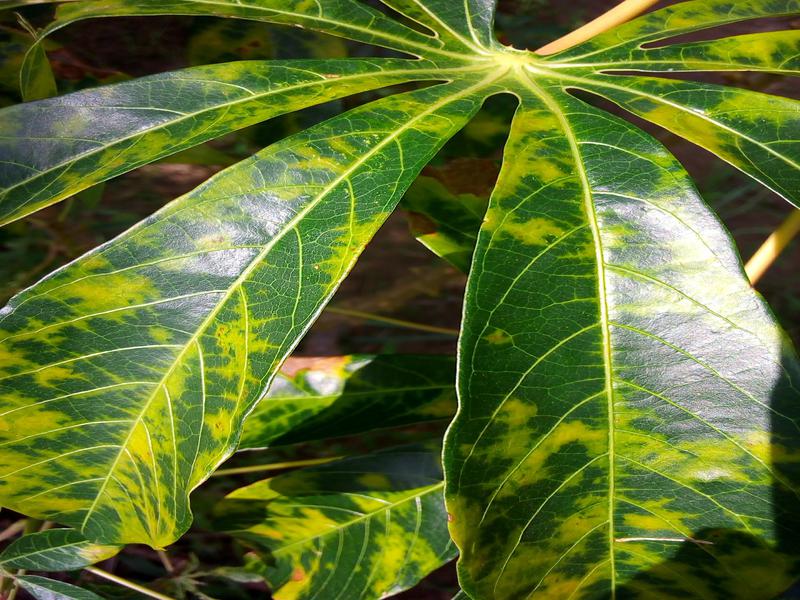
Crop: cassava
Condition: brown_streak_disease